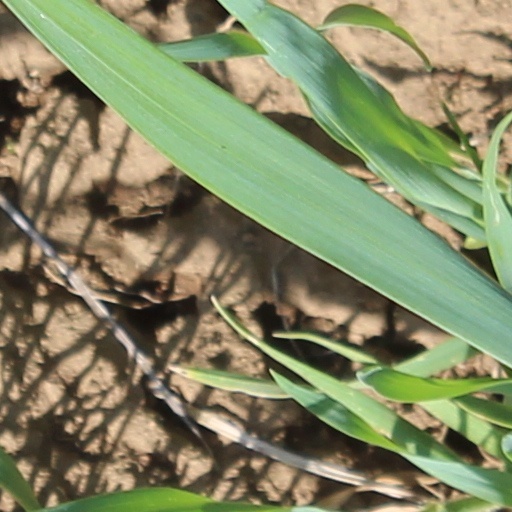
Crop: wheat